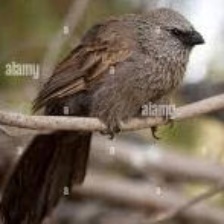
Species: APOSTLEBIRD
Scientific name: STRUTHIDEA CINEREA